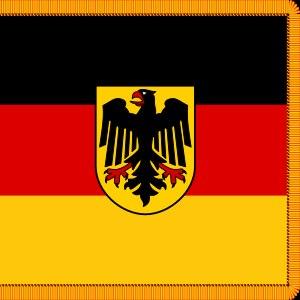
La Bundeswehr est l'armée nationale de la République fédérale d’Allemagne depuis 1955. Les forces armées de la Fédération sont contrôlées en temps de paix par le ministère de la défense. Le ministre de la défense est le seul civil qui peut donner des ordres aux militaires, ce qui assure le primat du politique sur le militaire.
La Heer désigne en allemand la partie terrestre des forces armées: